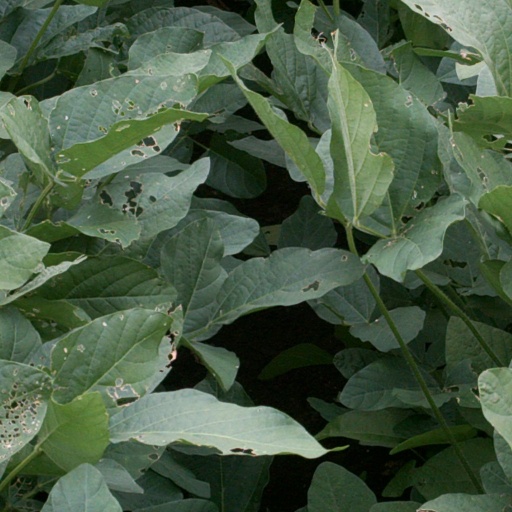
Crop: soybean